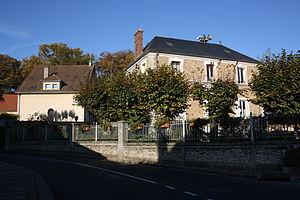
La mairie de Janvry en France. Camera location48°
Janvry est une commune française située à vingt-huit kilomètres au sud-ouest de Paris dans le département de l’Essonne en région Île-de-France.